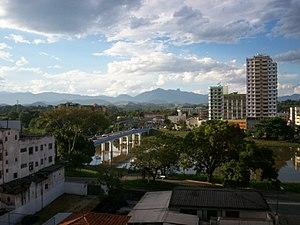
Ville de Resende, Rio de Janeiro, Brésil